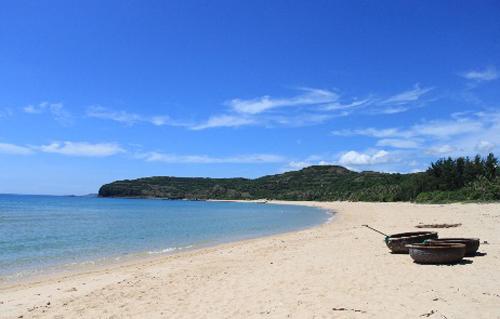
có sự xuất hiện của một dãy núi ở phía xa xa của bãi cát